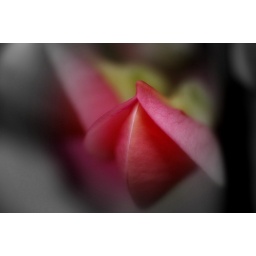
A small flower in the garden with such clean lines Please view with a black background